Governor-General of Papua New Guinea

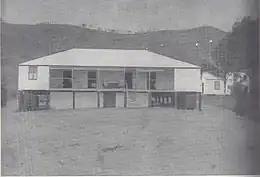
Government House in Port Moresby, early 1900s, before Australia took administration of British New Guinea and changed its name to Papua

Government House in Port Moresby is the official residence of the governor-general of Papua New Guinea.